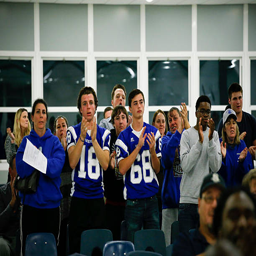
current players of the football team attend a meeting to support their team 's coaches .